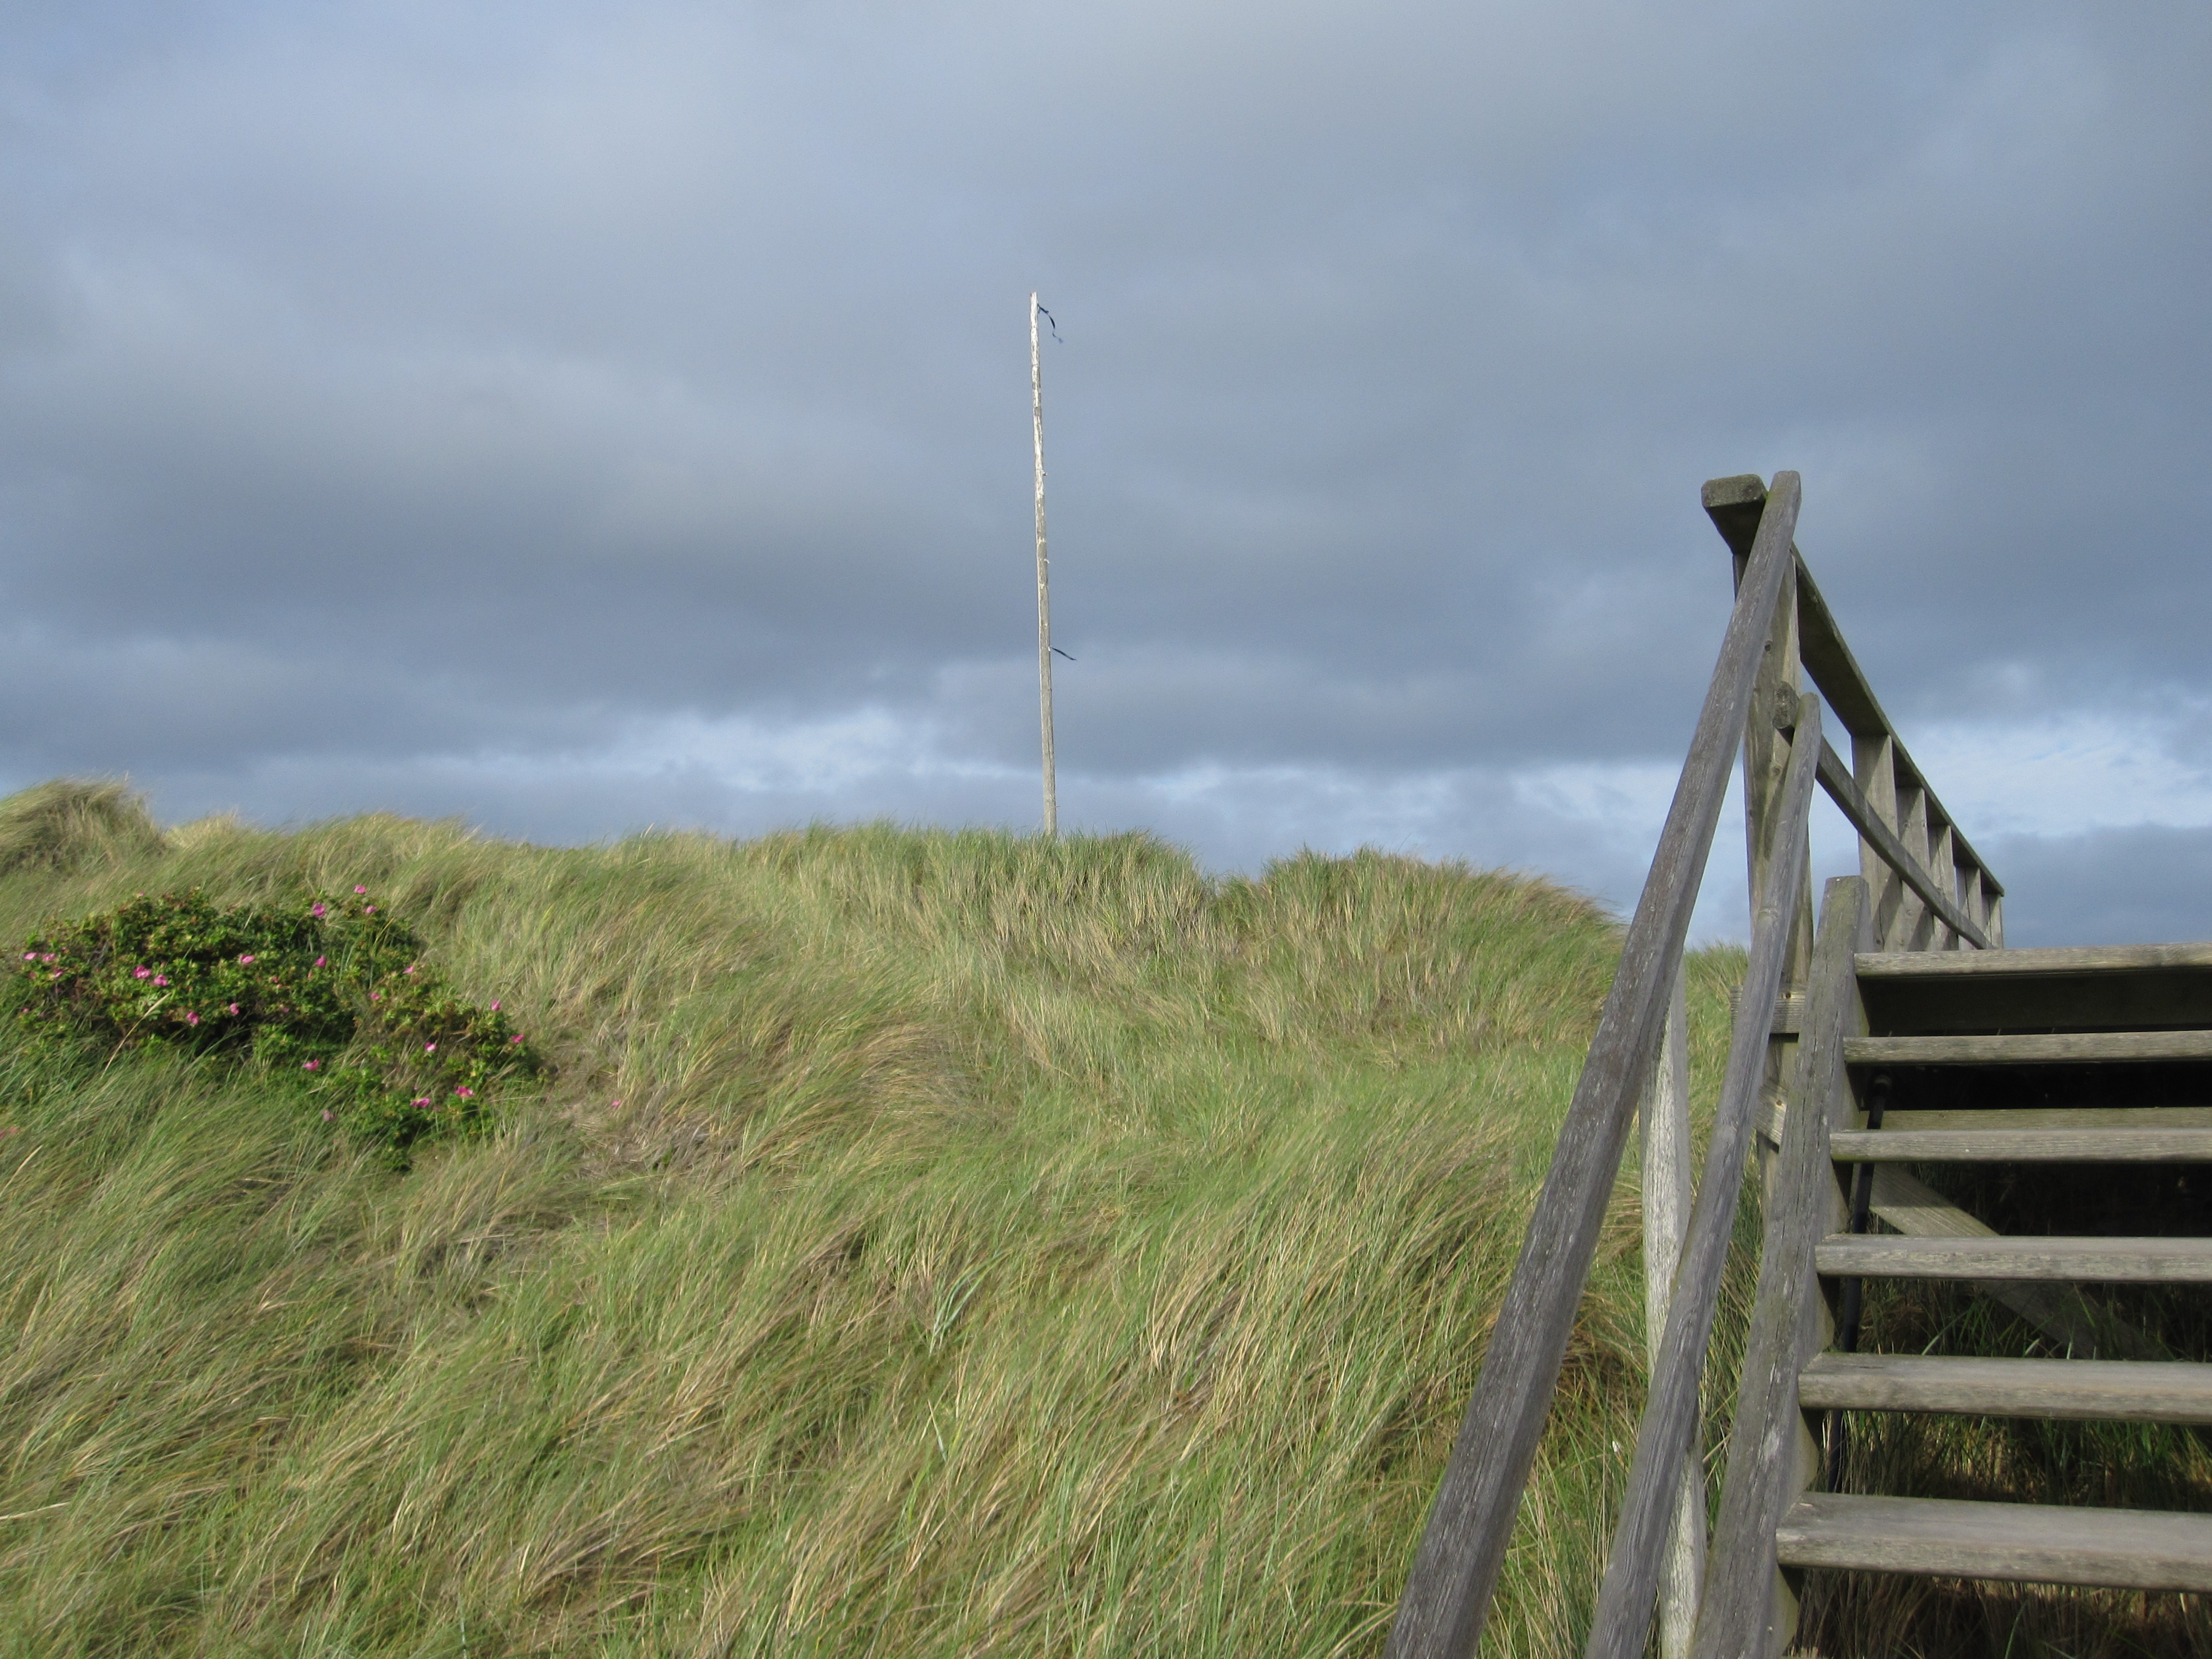
sea, coast, mountain, cloud, hill, dune, wind, tower, stairs, habitat, friesland, emergence, rural area